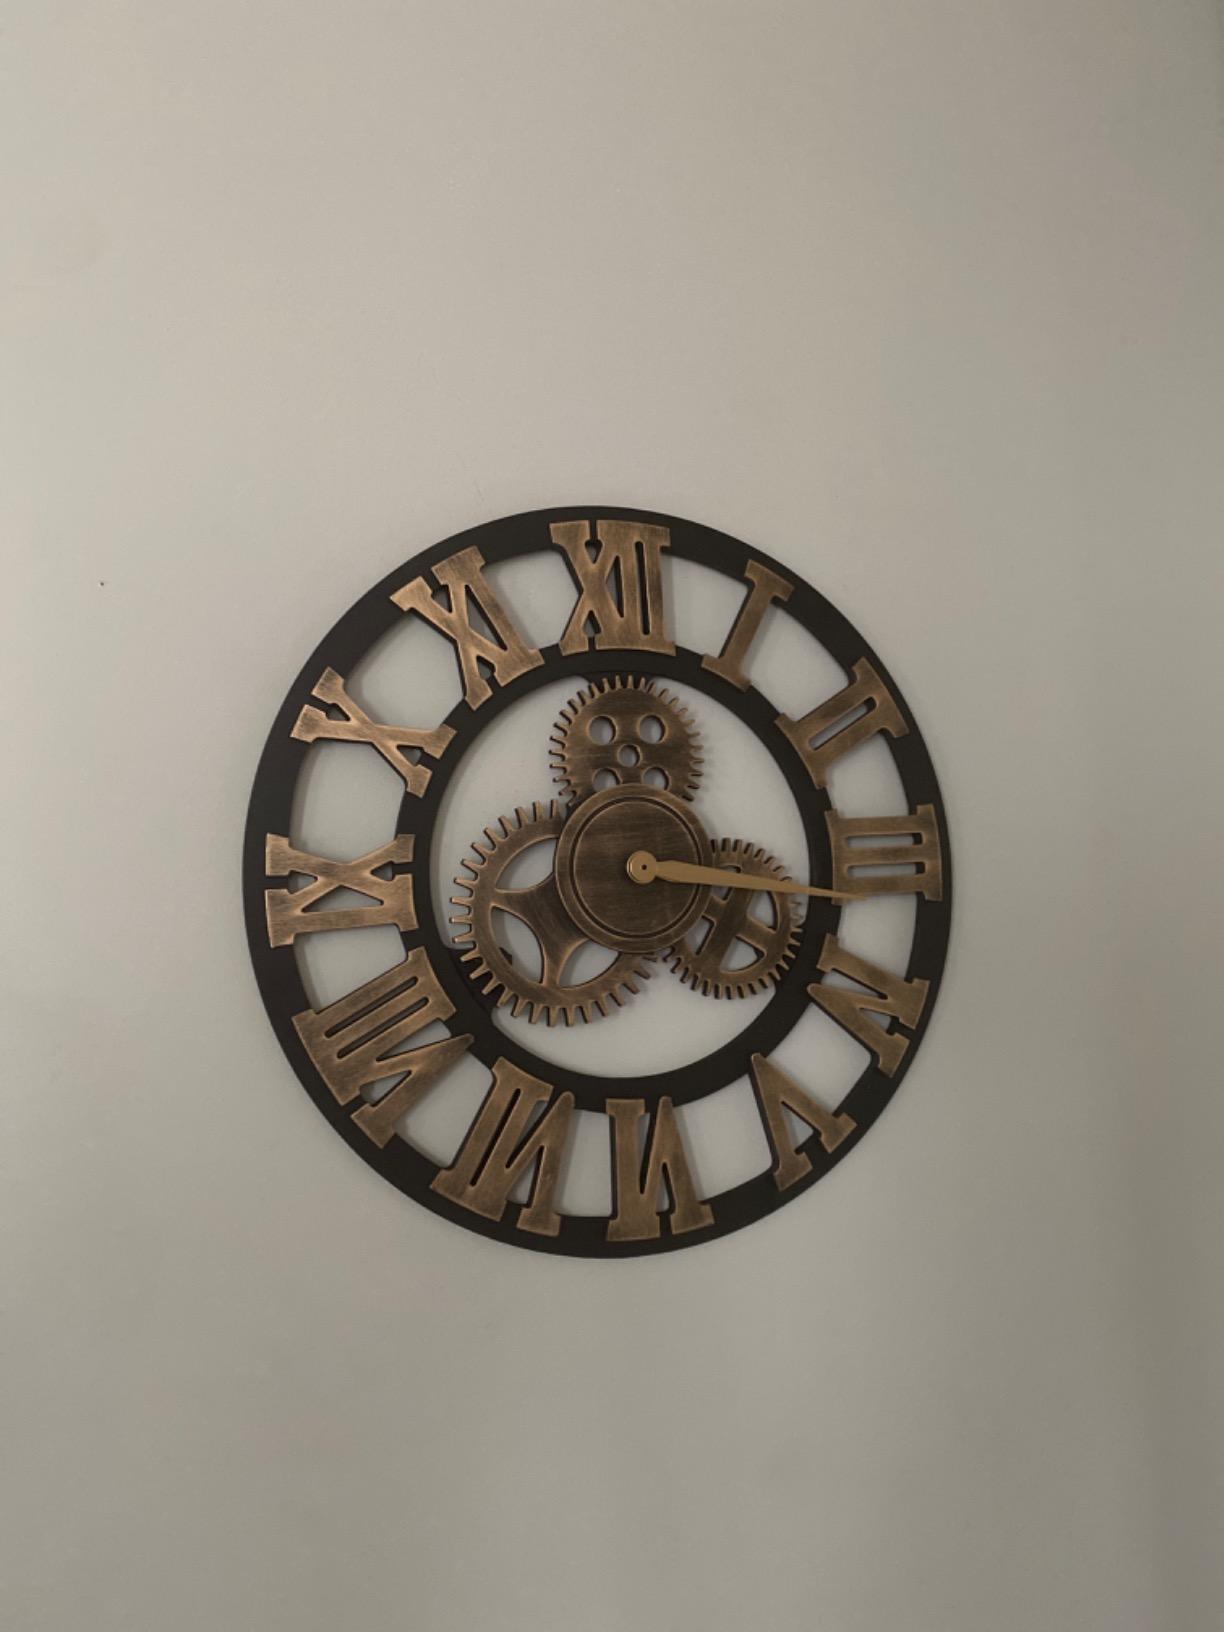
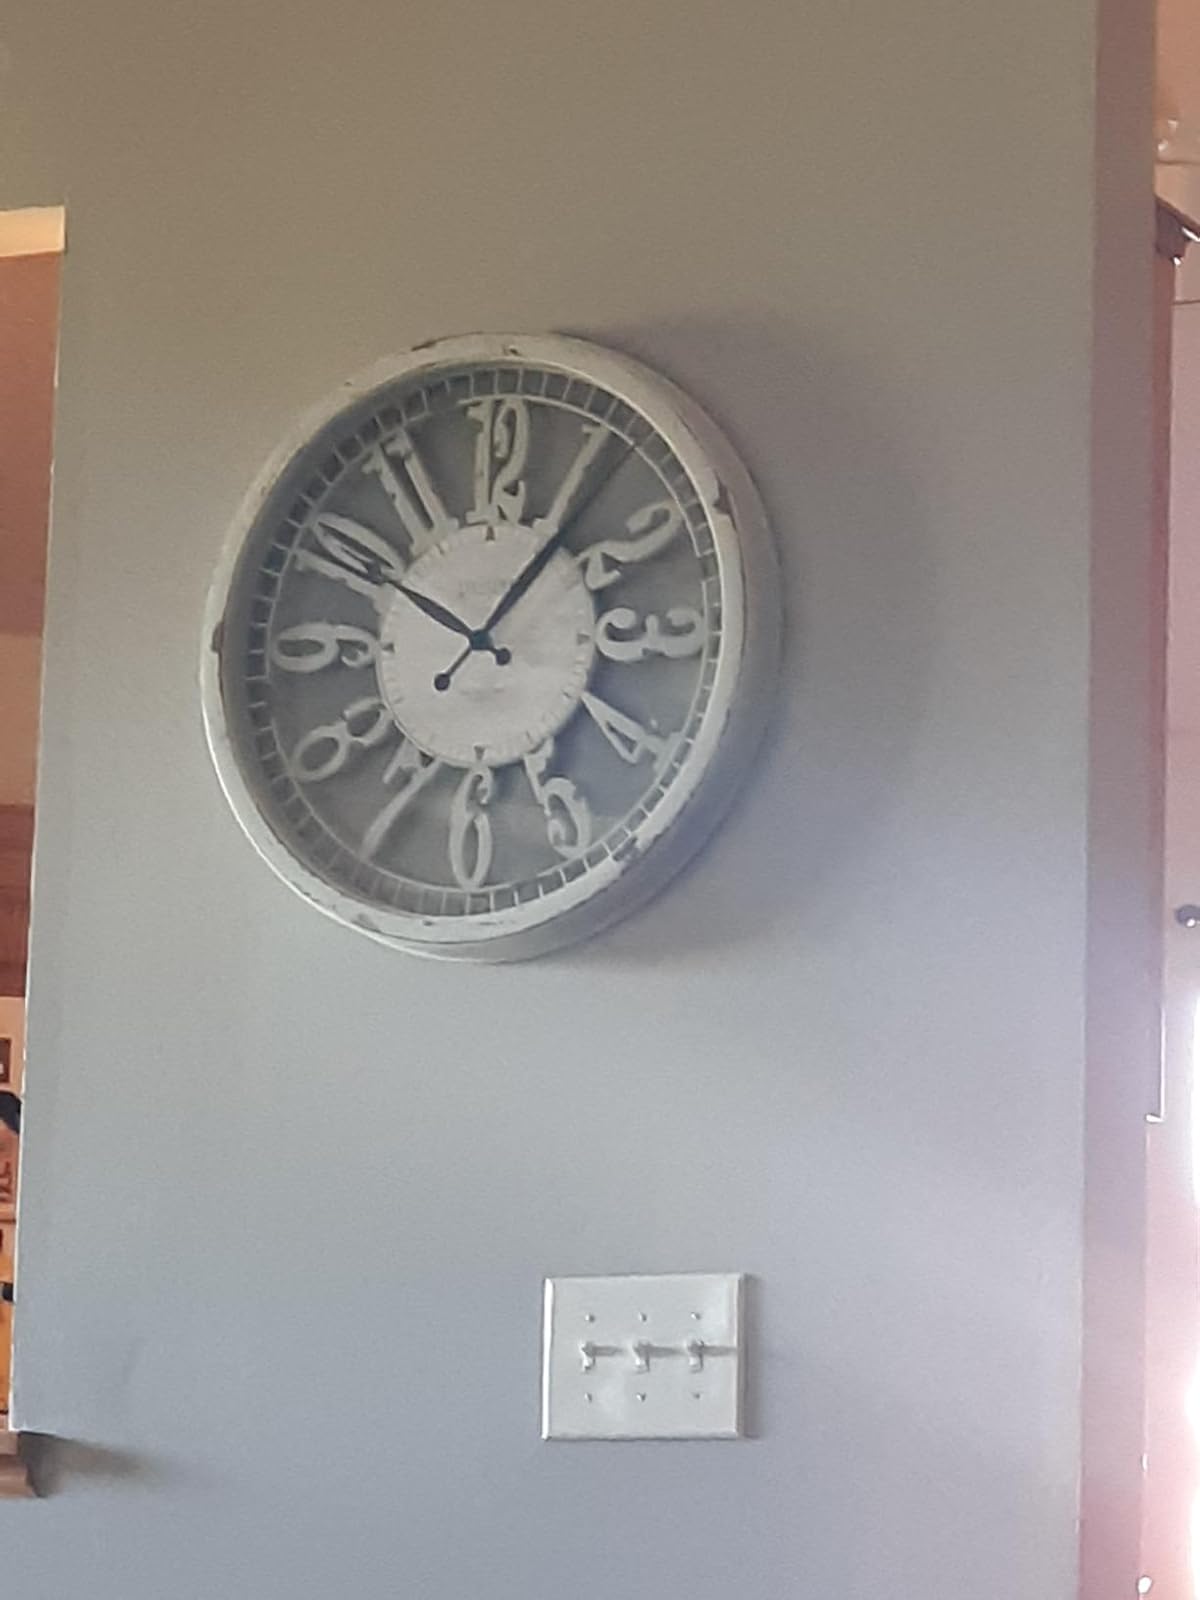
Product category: clock
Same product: no